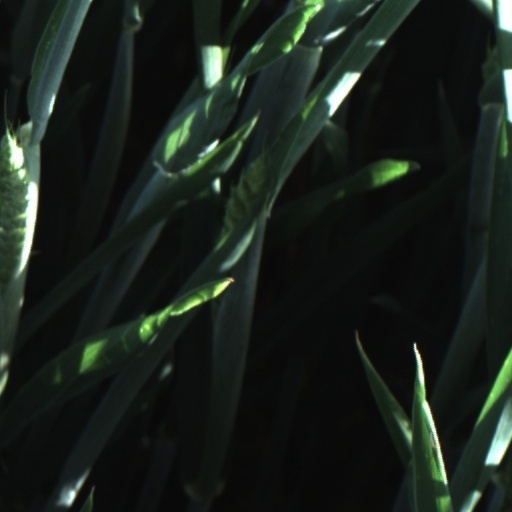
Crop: wheat